William Wollaston (Ipswich MP elected 1768)

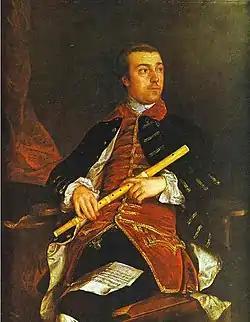
William Wollaston MP

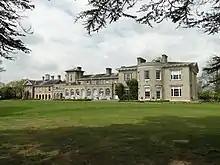
Finborough Hall, Suffolk

Colonel William Wollaston (1731, Finborough Hall, Great Finborough, Suffolk – 10 November 1797, Bath) was a British Member of Parliament for Ipswich between 1768 and 1784.